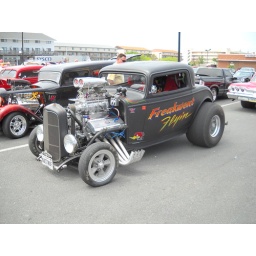
Hooters car show  in ocean city.